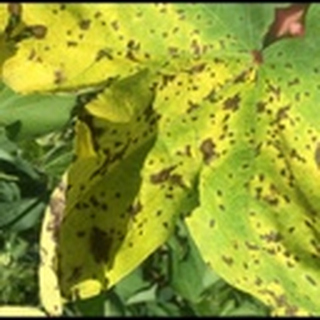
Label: cotton_bacterial_blight